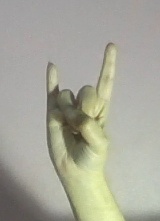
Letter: la